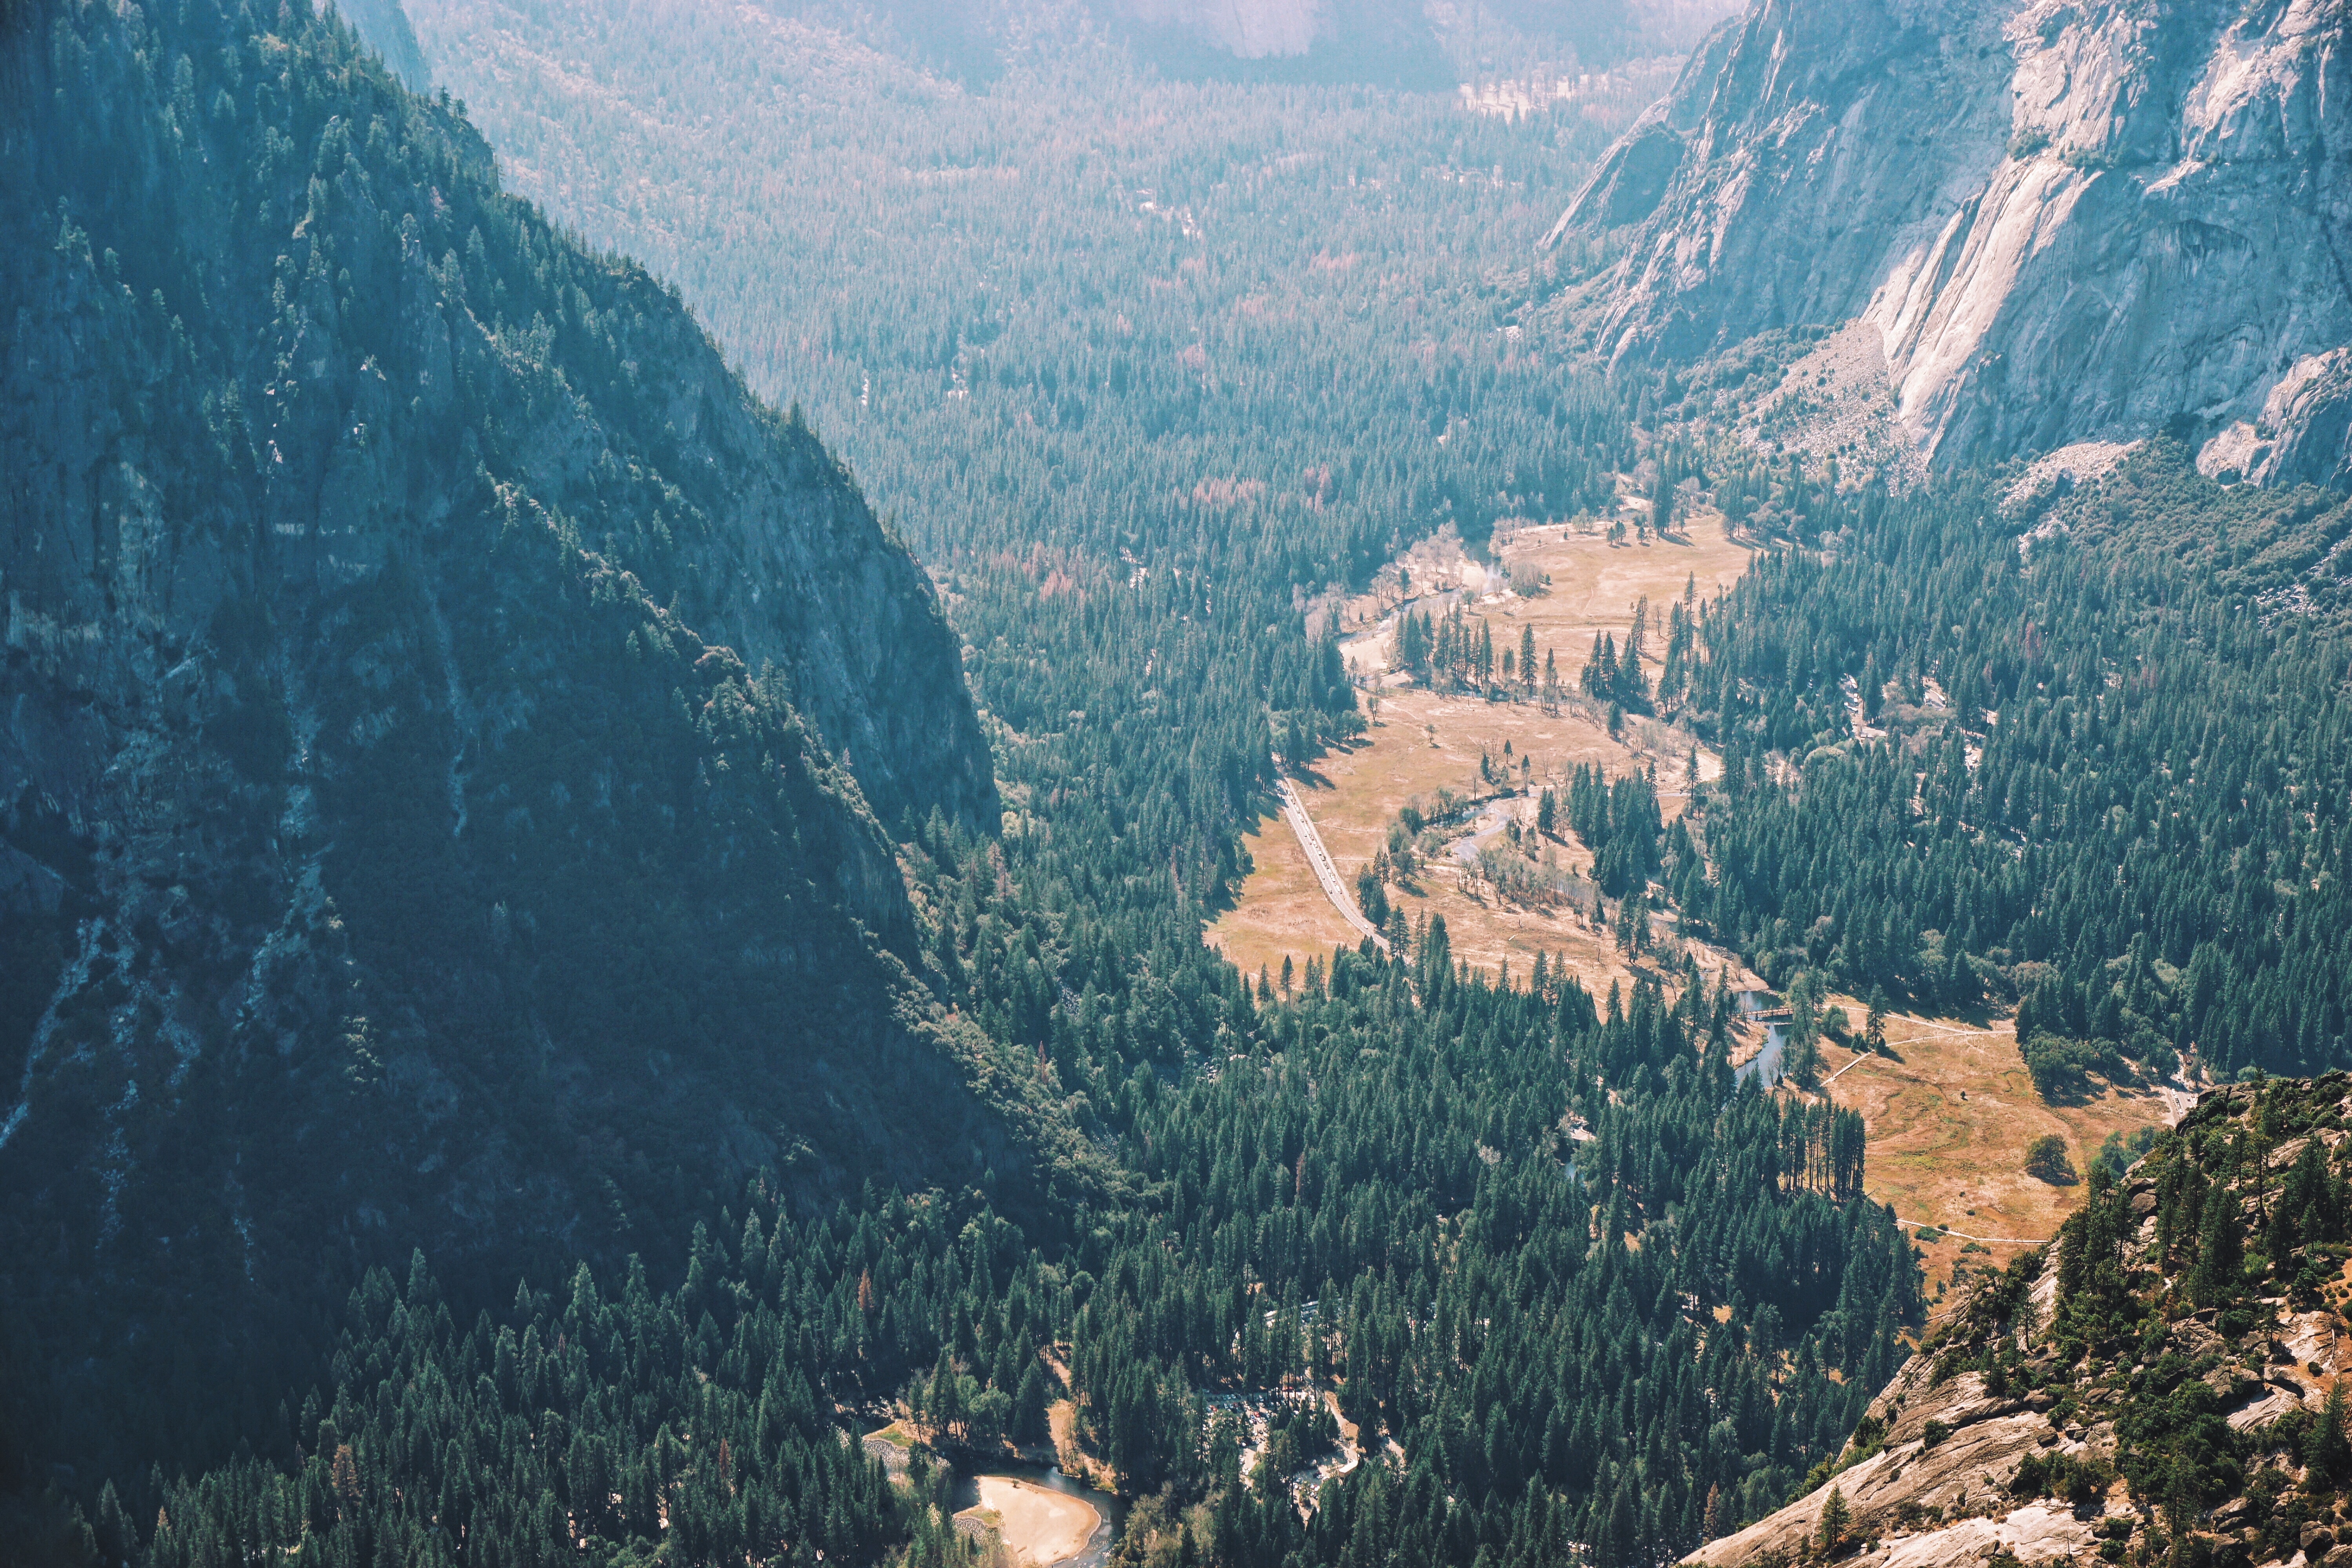
forest, wilderness, mountain, wood, adventure, valley, mountain range, canyon, national park, alps, plateau, landform, aerial photography, geographical feature, mountainous landforms